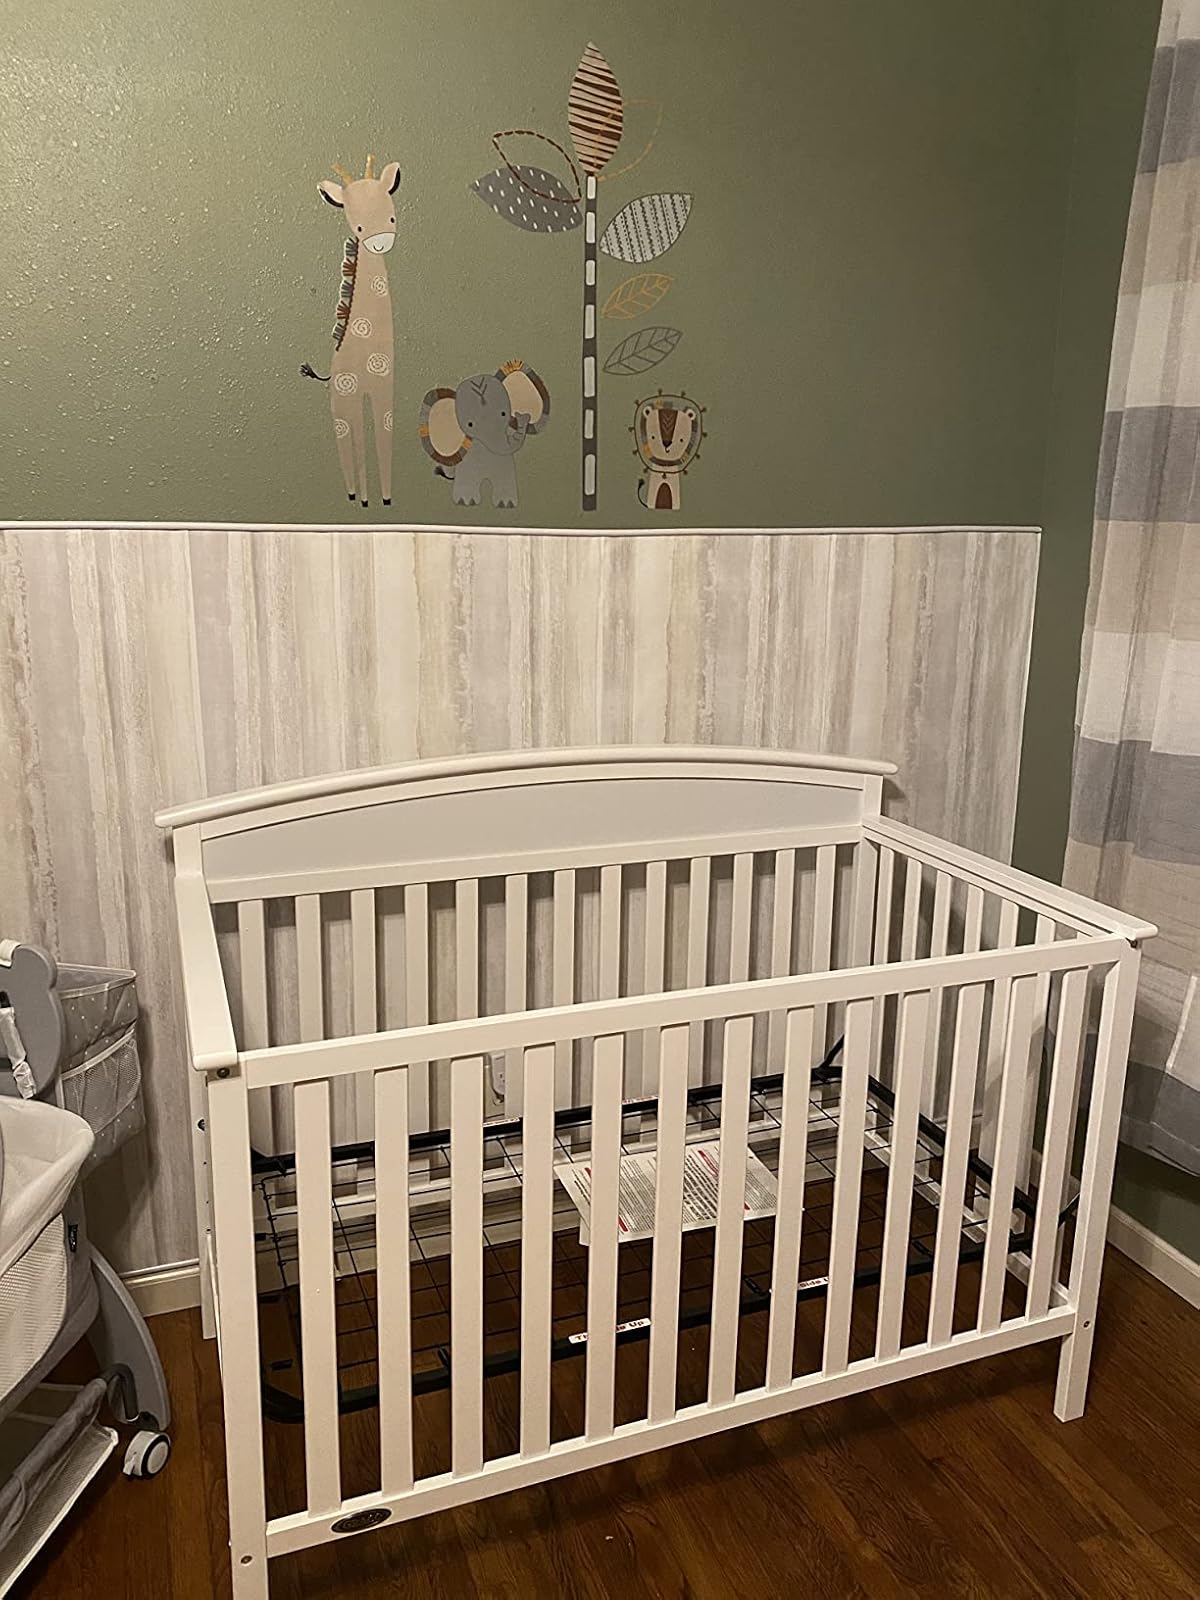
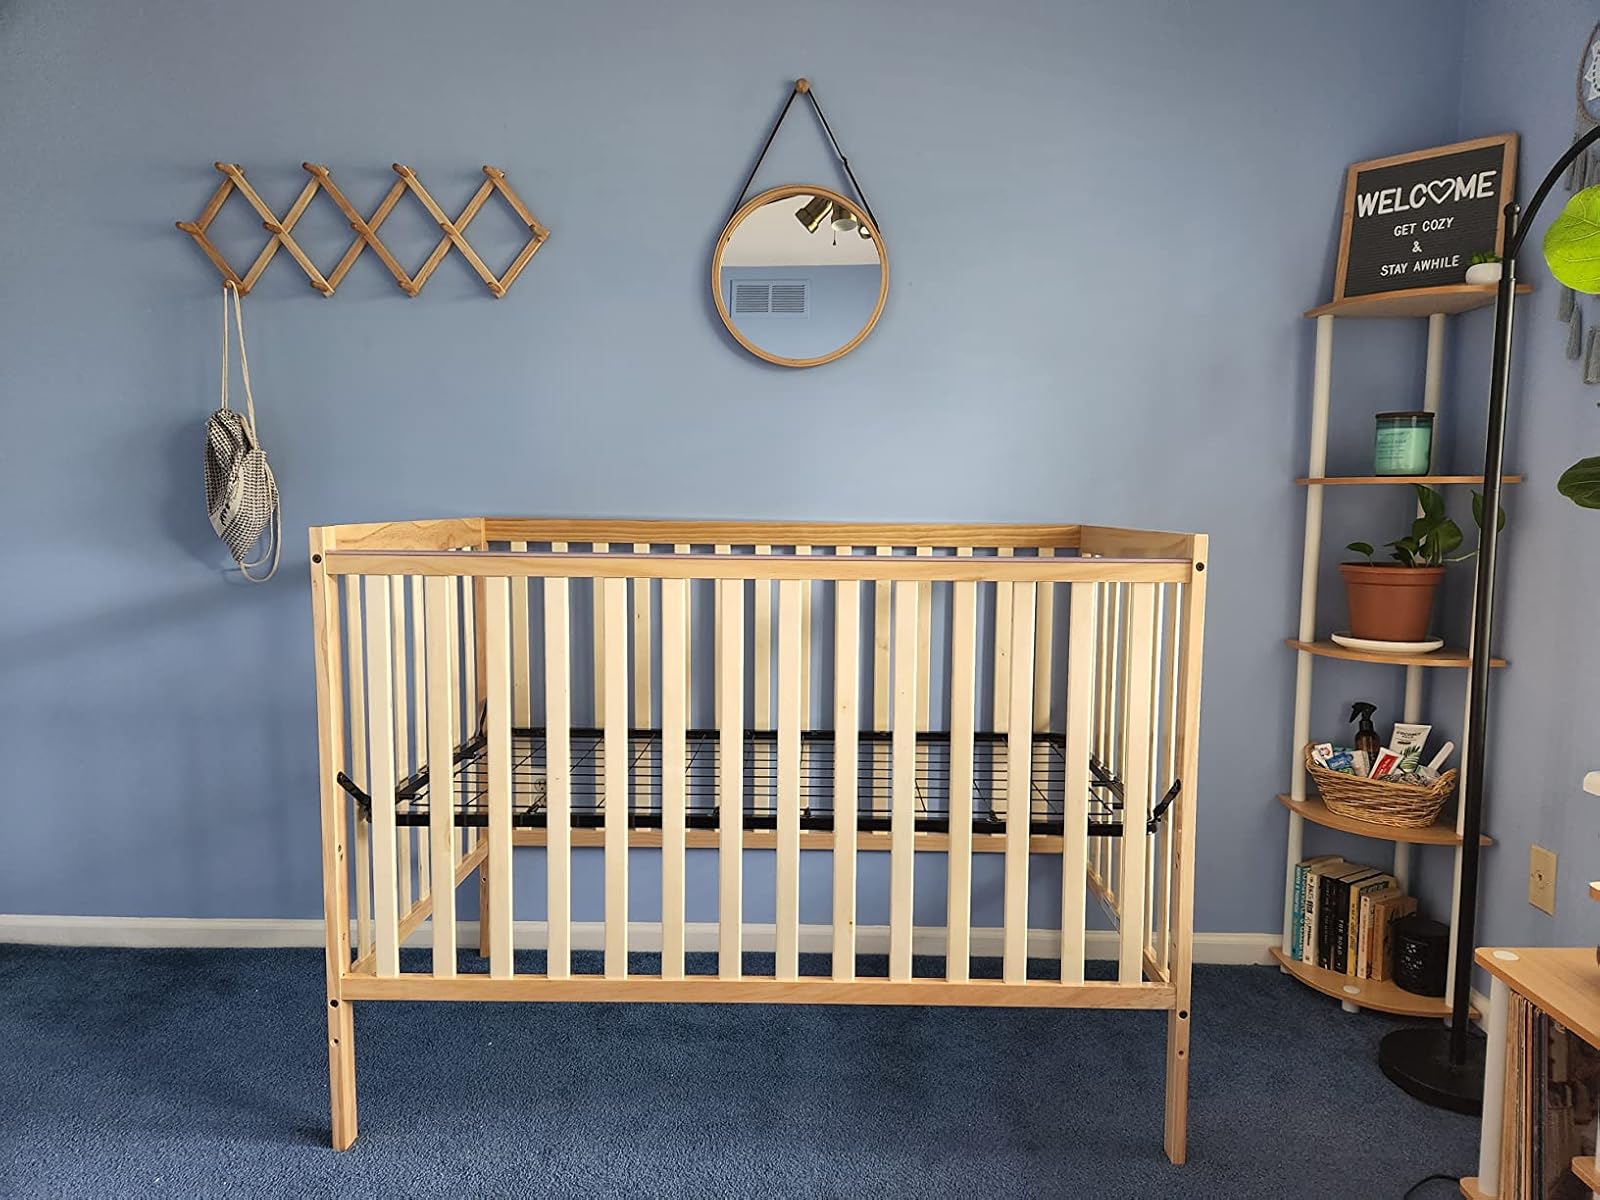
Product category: products_crib
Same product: no